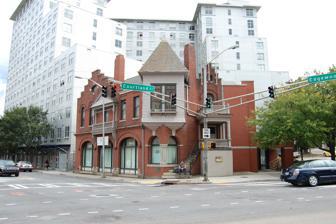
Building: Dixie Coca-Cola Bottling Company Plant
Country: United States of America
Year built: 1891
United States historic place Dixie Coca–Cola Bottling Company Plant U.S. National Register of Historic Places U.S. National Historic Landmark Atlanta Landmark Building Show map of Atlanta Show map of Georgia Show map of the United States Location 125 Edgewood Avenue , Atlanta, Georgia Coordinates 33°45′15.67″N 84°23′3.06″W / 33.7543528°N 84.3841833°W / 33.7543528; -84.3841833 Built 1900 NRHP reference No. 77000428 Significant dates Added to NRHP July 20, 1977 Designated NHL May 4, 1983 Designated ALB October 23, 1989 The Dixie Coca-Cola Bottling Company Plant , also known as Baptist Student Center, or Baptist Collegiate Ministry at Georgia State University , is a historic building at 125 Edgewood Avenue in Atlanta, Georgia . Built in 1891, it was the headquarters and bottling plant of the Dixie Coca-Cola Bottling Company, and the place where the transition from Coca-Cola as a drink served at a soda fountain to a mass-marketed bottled soft drink took place.  It was declared a National Historic Landmark in 1983, and is one of the only buildings in Atlanta dating to Coca-Cola's early history. Since 1966 the building has been the Baptist Student Ministry location for Georgia State University . Description and history The former Dixie Coca-Cola building is located in downtown Atlanta, at the southeast corner of Edgewood Avenue and Courtland Street. It is a relatively small two-story structure, mostly built out of brick, with a projecting wood-frame clapboarded square turret at the corner.  The building is irregularly shaped, due in part to the unusual lot on which it stands.  Its Edgewood Avenue facade has three large arched windows on the first floor, and Queen Anne-style variety of shapes defining its roof line at and above the second level. The building was built in 1891, and was from 1900 to 1901 home to the Dixie Coca-Cola Bottling Company, established by Benjamin Franklin Thomas and Joseph Brown Whitehead in 1899 as the exclusive bottler of Coca-Cola for a large part of the United States.  Of ten sites definitively established with the early history of Coca-Cola (which was first distributed as a fountain drink from facilities in the city in 1887), it is the only one still standing.  Since 1966, it has served as Georgia State University's Baptist Student Center.  It had deteriorated in condition by the 1970s, including some loss of its historic integrity, but has since undergone at least an exterior restoration. Gallery See also List of Coca-Cola buildings and structures List of National Historic Landmarks in Georgia (U.S. state) National Register of Historic Places listings in Fulton County, Georgia References